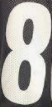
Number: 8